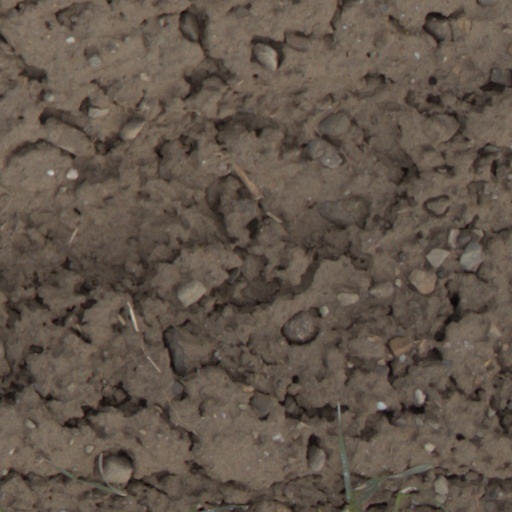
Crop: wheat